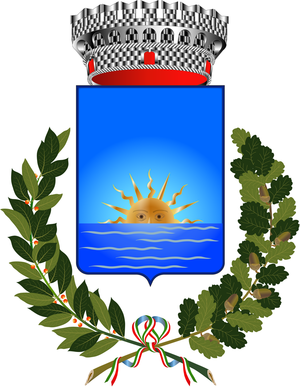
Alba Adriatica est une commune italienne d'environ 12 500 habitants, située dans la province de Teramo, dans la région Abruzzes, en Italie méridionale.